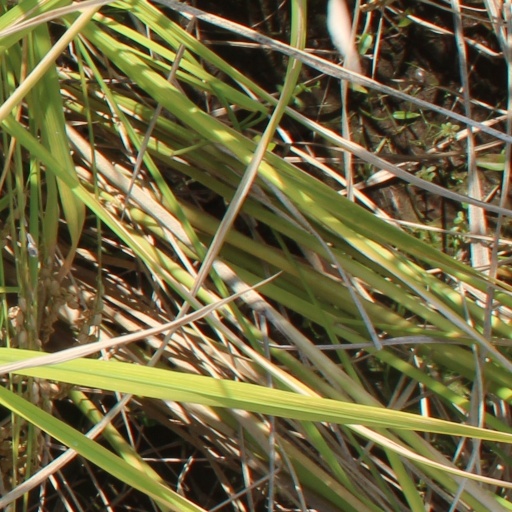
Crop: rice